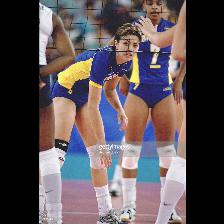
Label: Human